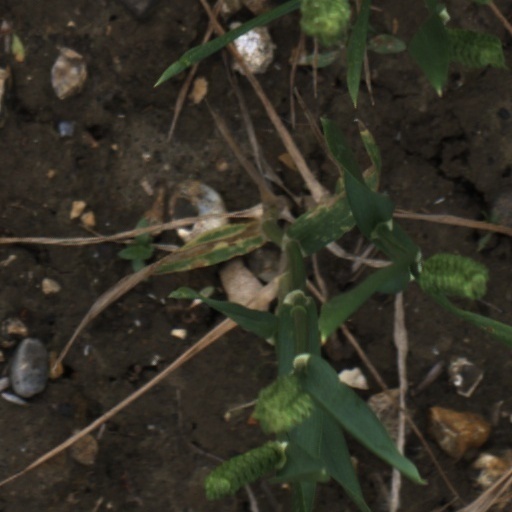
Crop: wheat